Israel–Malaysia relations

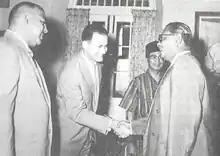
Moshe Yegar (left) shakes hands with Tunku Abdul Rahman in 1960.

On 26 August 1957, Israel's prime minister David Ben-Gurion sent a congratulatory letter to Tunku telling him that Israel was ready to set up an "appropriate representation" in Kuala Lumpur. When Malaya's bid for membership in the United Nations came up in 1957, Israel voted in support of Malaya's acceptance. On 23 December 1957, a Malayan UN delegate told a member of Israeli delegation that Malaya recognised Israel but had no intention to establish formal diplomatic ties, despite the signs of mutual friendly conversation with fellow Israeli diplomats and friends.